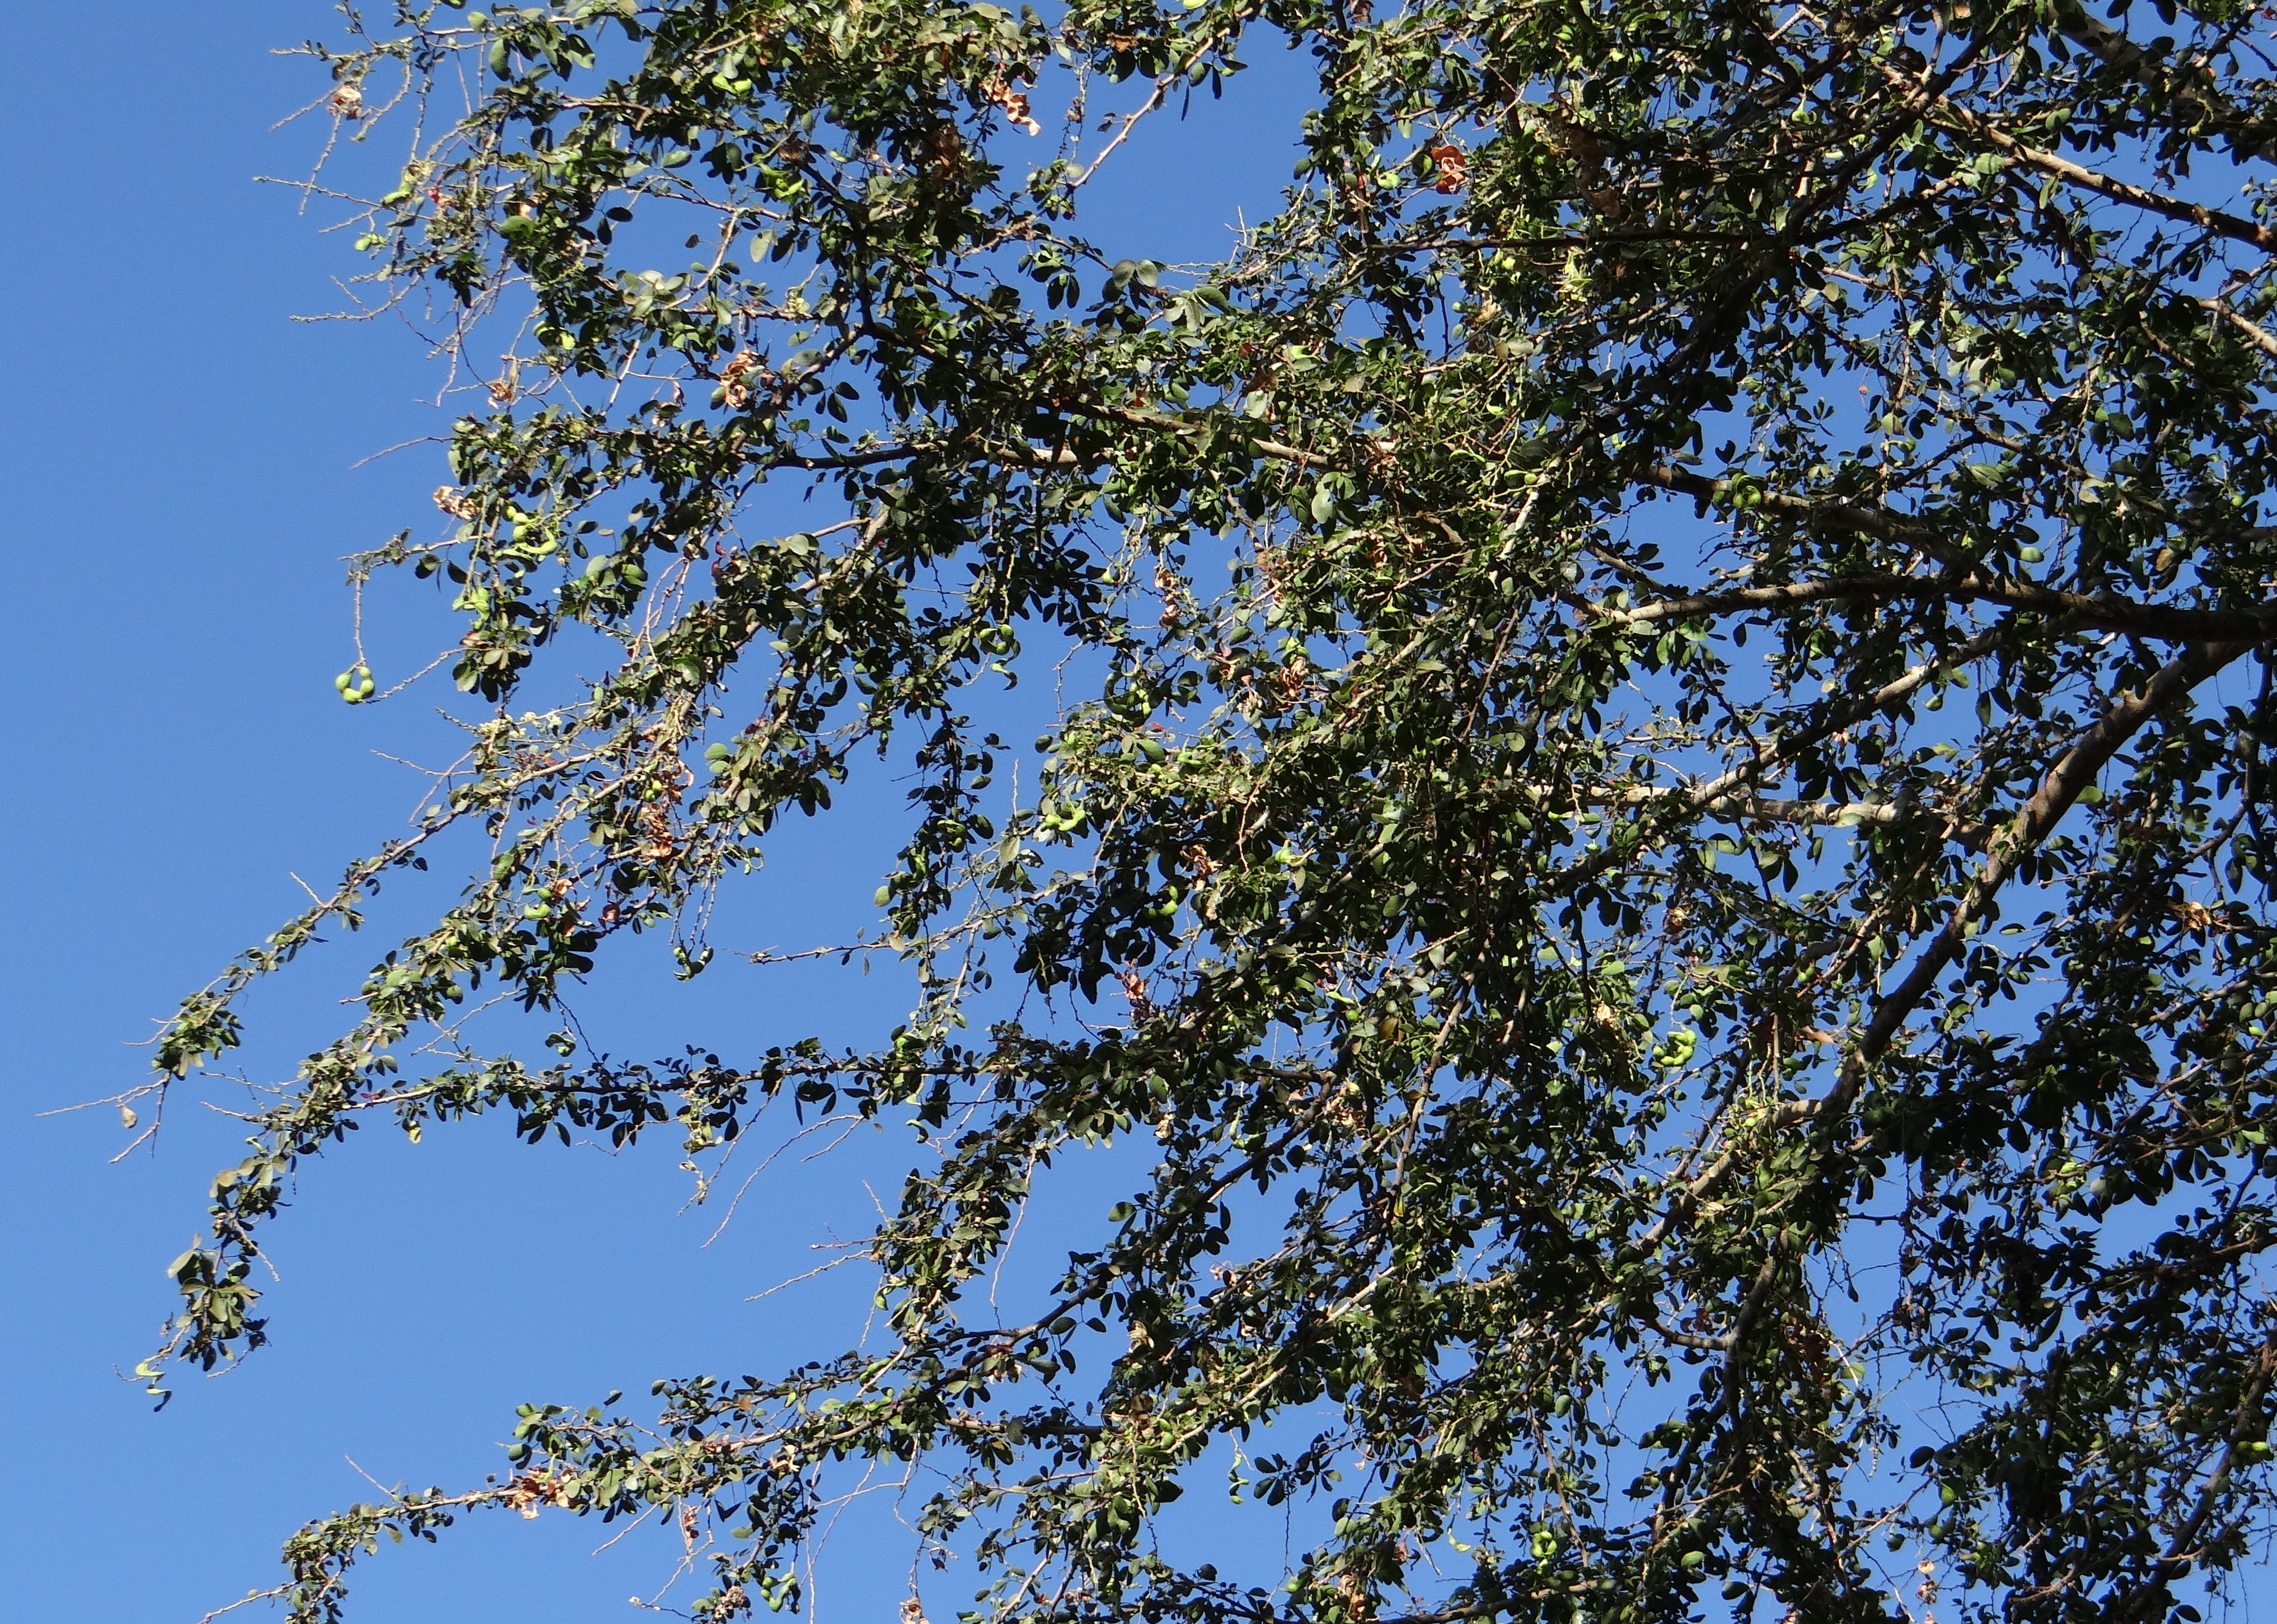
tree, branch, blossom, plant, sky, sunlight, leaf, flower, birch, botany, flora, shrub, deciduous, india, flowering plant, fabaceae, woody plant, land plant, plane tree family, pithecellobium dulce, jungle jalebi, vilayati ambli, madras thorn, sadhankeri